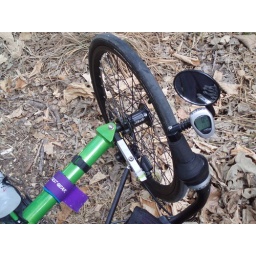
Closeup of bike computer mount on TerraTrike by WhizWheelz.